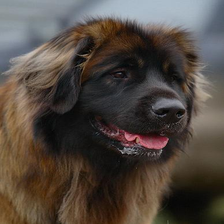
Species: dog
Breed: leonberger